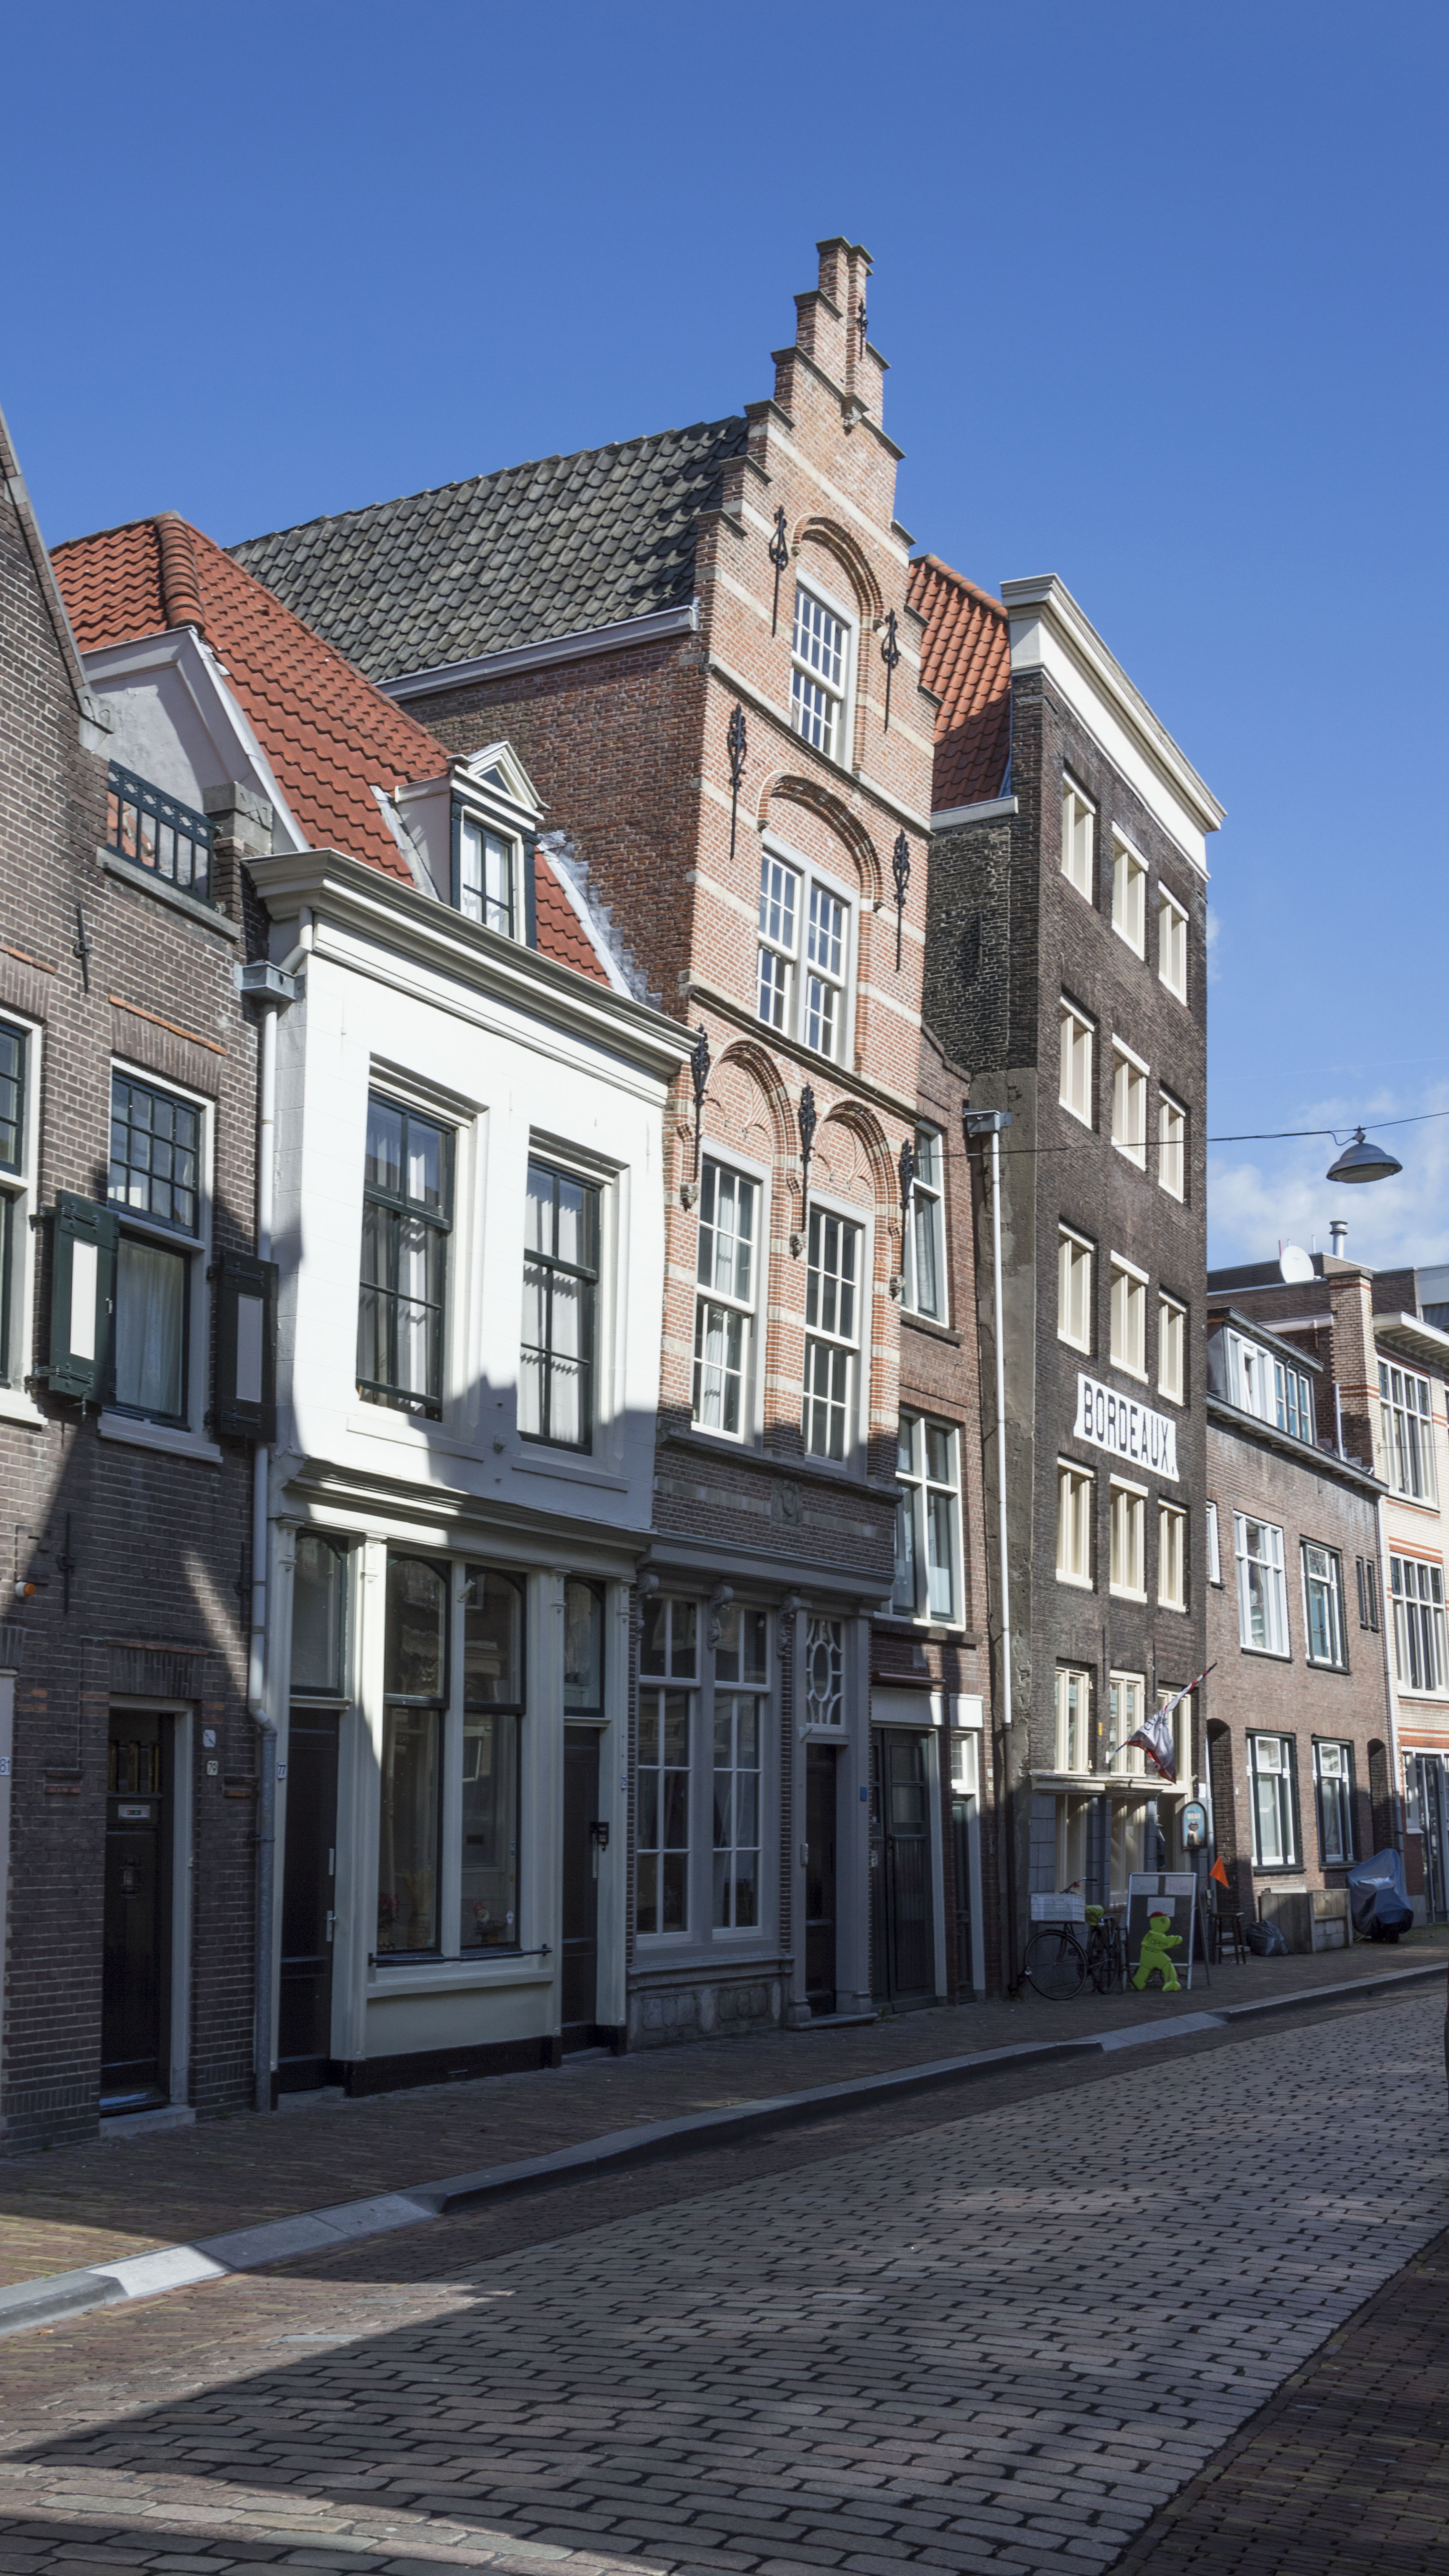
outdoor, architecture, road, street, photography, house, town, van, building, city, urban, photo, cityscape, downtown, landmark, facade, nikon, historic, waterway, holland, nederland, netherlands, infrastructure, dutch, outdoorphotography, picture, photograph, fotos, foto, fotografie, estate, urbanphotography, geheugen, paulvandevelde, pdvandevelde, padagudaloma, landschapsfotografie, dordrecht, stadsfotografie, nederlandinfotos, historisch, stadswandeling, architectuur, pvdvfotografie, pdvandeveldedordrecht, diep, rondjedordt, dedordtevaer, dutchphotography, nederlandsefotografie, dutchphotogaraphy, totallydutch, fotografienederland, hollandsefotografie, fotografieholland, wijnstraat, dordtmonumenteel, fotosdordrecht, fotosvandordrecht, erfgoedcentrumdiep, openmonumentendag, fotovandeweek, dordrechtmonumenteel, trapgevel, neighbourhood, urban area, residential area, human settlement, paulvandeveldedordrecht, regionaalarchiefbeeldbank, regionaalarchiefbeeldbankdiephet